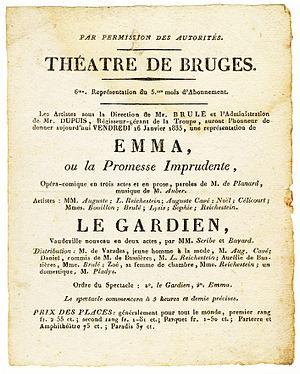
Tract pour la représentation de l'opéra Emma de Daniel-François-Esprit Auber et du vaudeville Le Gardien d'Eugène Scribe et Jean-François-Alfred Bayard au théâtre de Bruges (Belgique) le vendredi 16 janvier 1835
Eugène Scribe, né le 24 décembre 1791 à Paris et mort dans la même ville le 20 février 1861, est un dramaturge et librettiste français.
Jean-François Bayard, né 27 ventôse an IV à Charolles le et mort le 20 février 1853 à Paris 2ᵉ, est un dramaturge français.
Daniel-François-Esprit Auber est un compositeur français né le 29 janvier 1782 à Caen et mort le 12 mai 1871 à Paris.